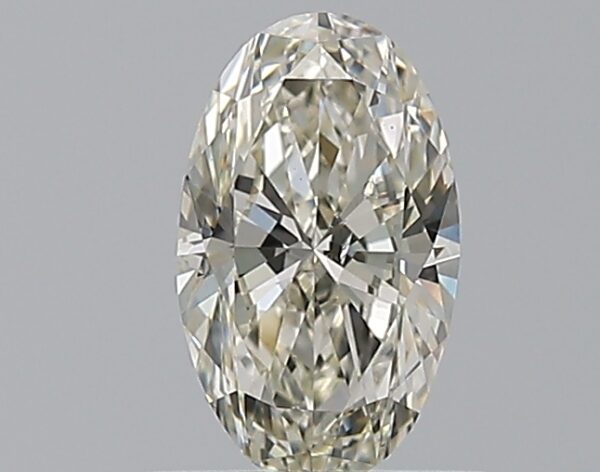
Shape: oval
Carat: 0.7
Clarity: VS2
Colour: K
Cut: VG
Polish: EX
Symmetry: VG
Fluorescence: ST
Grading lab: GIA
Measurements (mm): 7.66 x 4.6 x 2.88